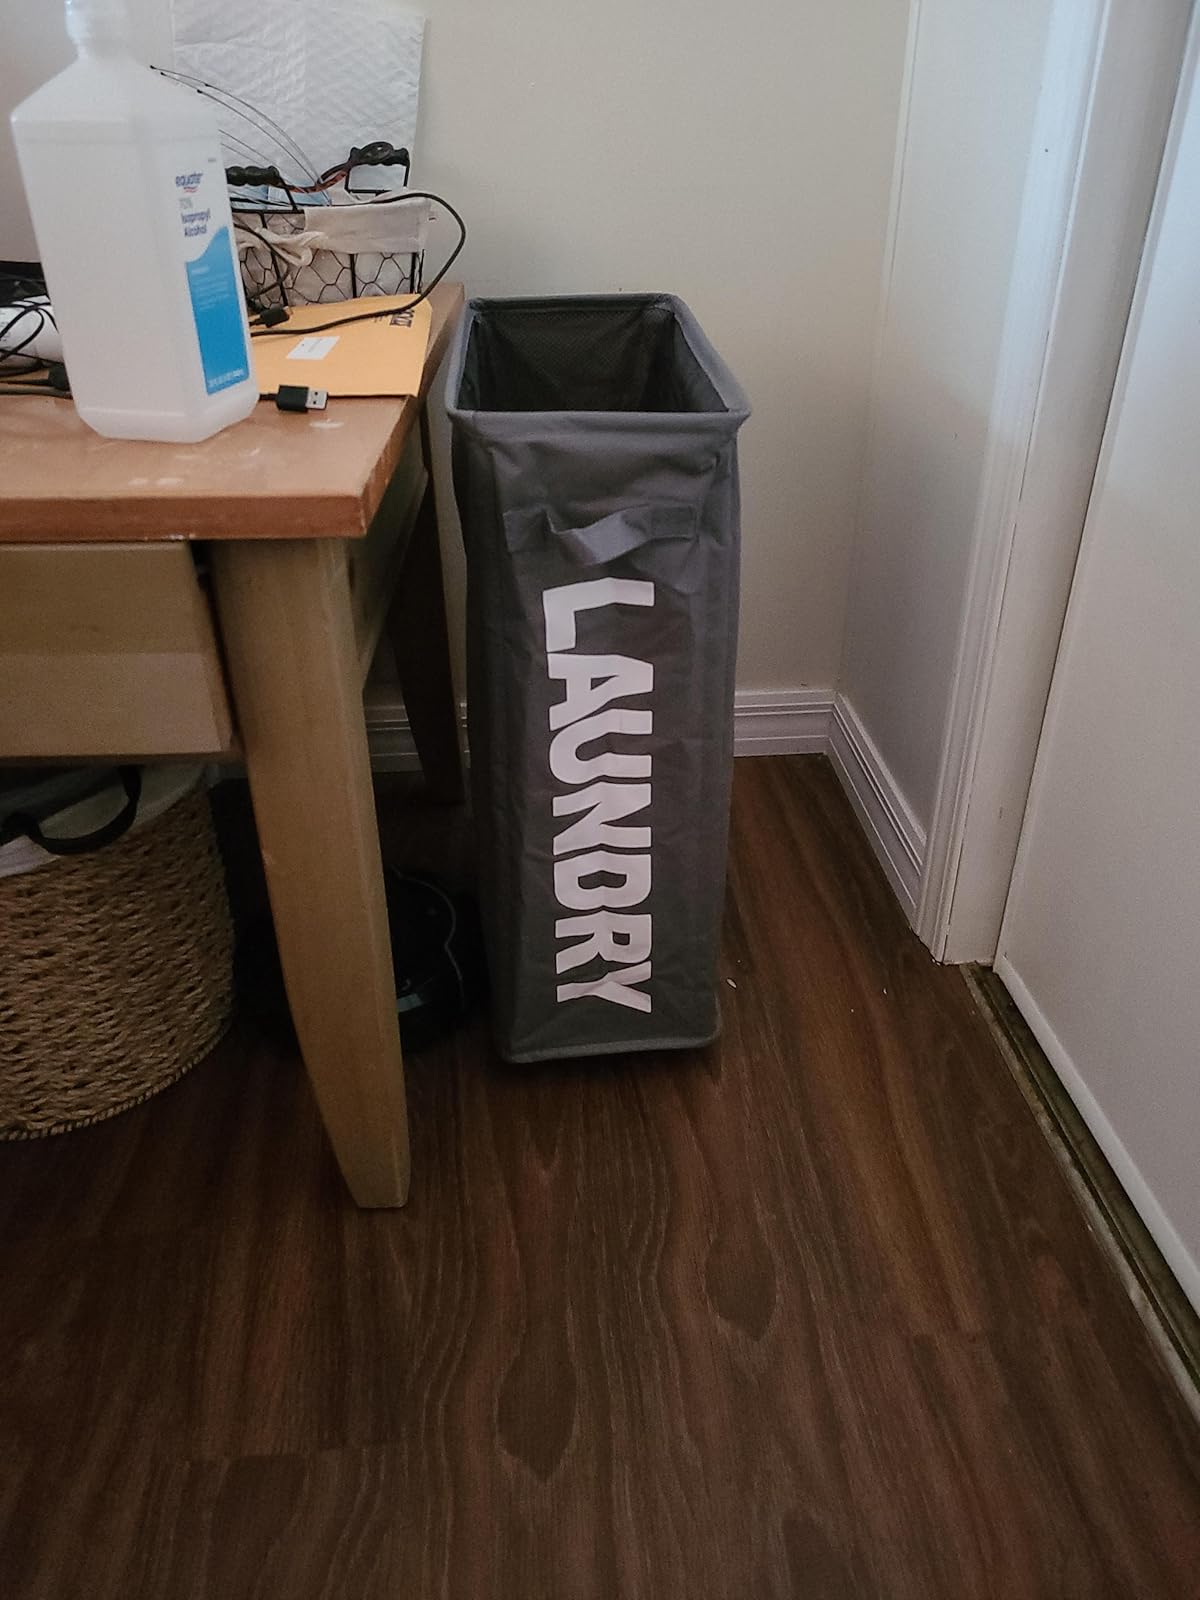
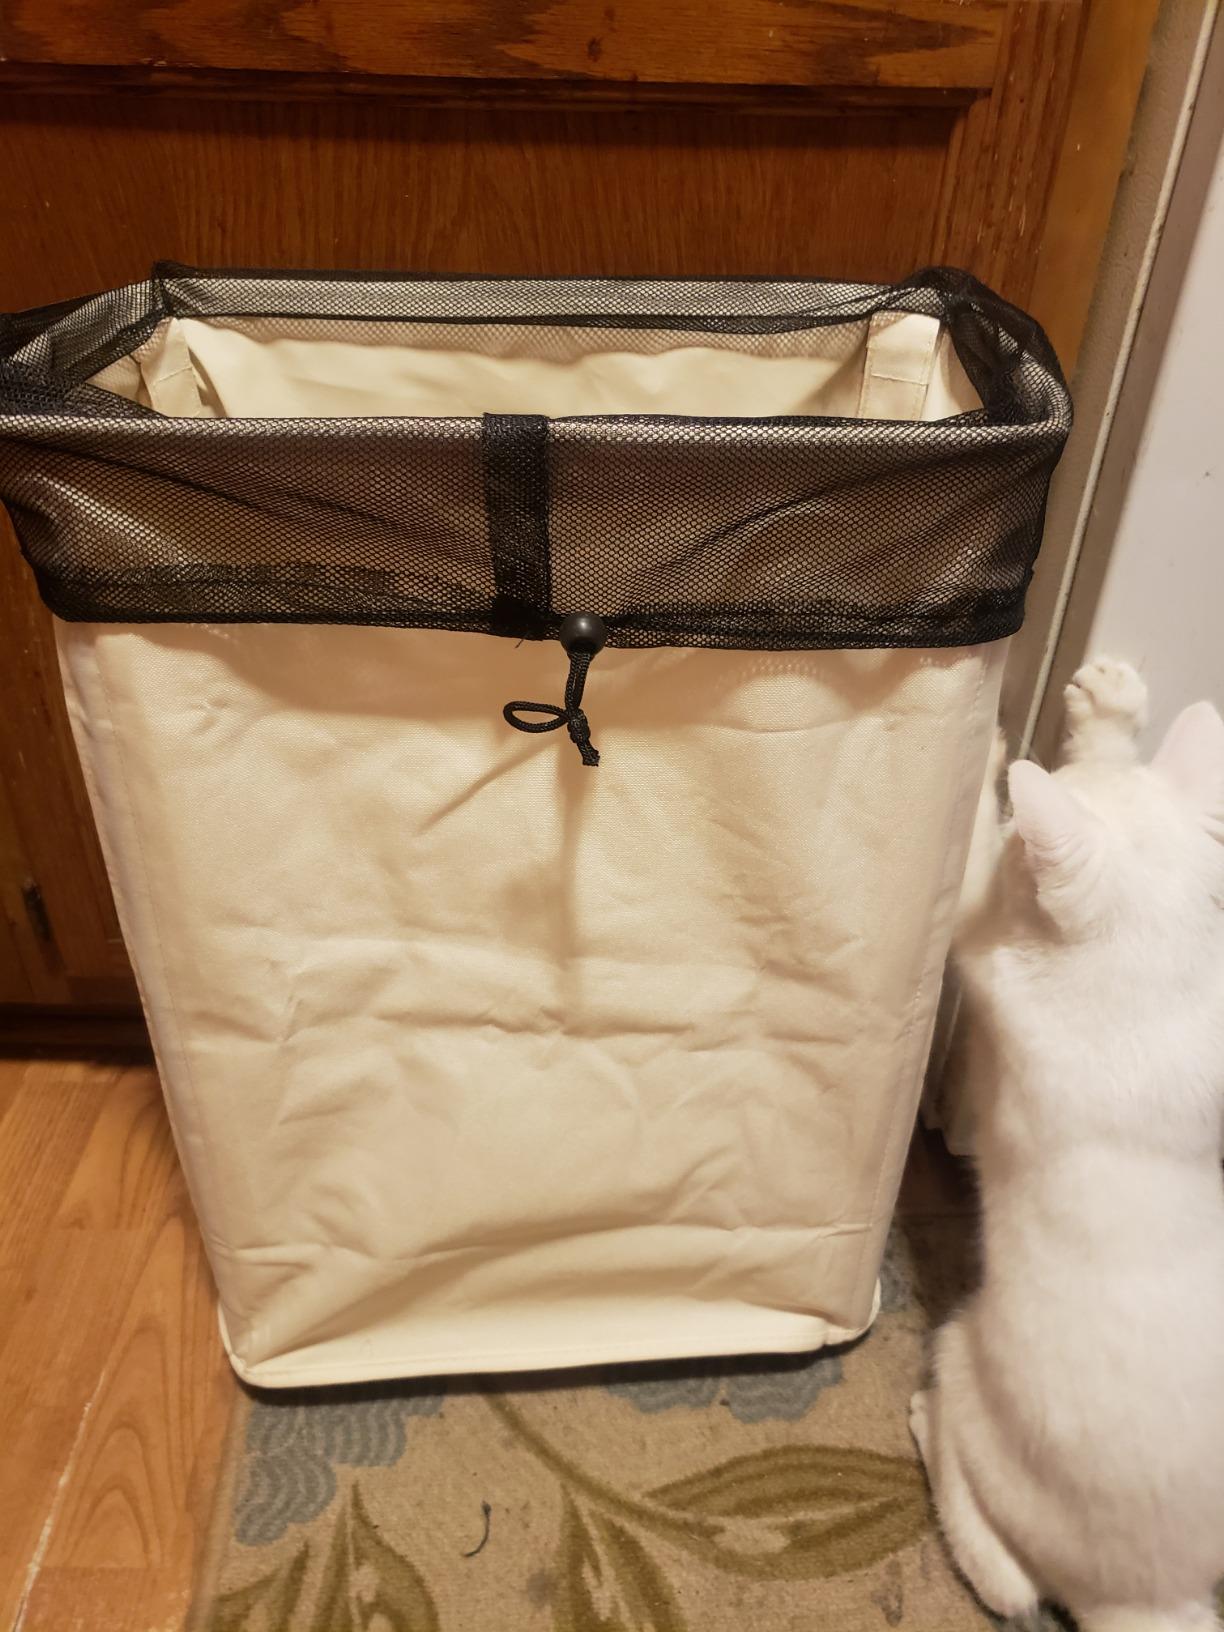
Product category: items_hamper
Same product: no